Château des Magnans

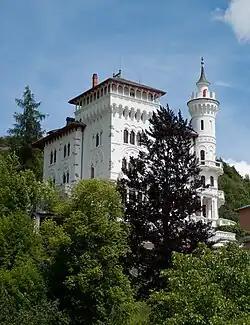
The Château des Magnans in 2011

The Château des Magnans is a château in Jausiers, Alpes-de-Haute-Provence, Provence-Alpes-Côte d'Azur, France. It was built from 1903 to 1913 for Louis Fortoul, a French businessman who founded the department store chain Fábricas de Francia in Guadalajara, Mexico. It has been listed as an official historical monument since 1986.